Henry Chalfant

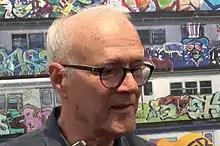
Chalfant in 2018

Henry Chalfant (born January 2, 1940) is an American photographer and videographer most notable for his work on graffiti, breakdance, and hip hop culture.